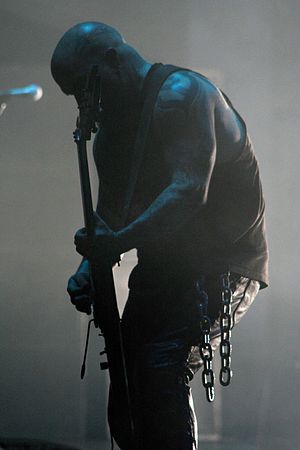
Kerry King
King på The Unholy Alliance tour i 2006
Kerry Ray King er amerikansk guitarist og er mest kendt for at være et stiftende medlem af thrash metal bandet Slayer. Han var også medlem af bandet Megadeth i et enkelt år.